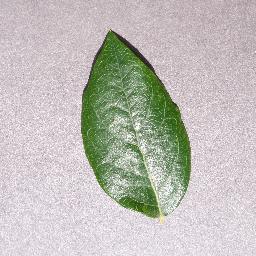
Label: Blueberry___healthy